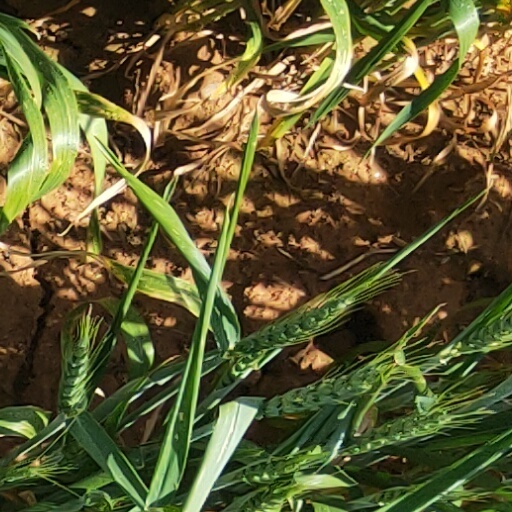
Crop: wheat